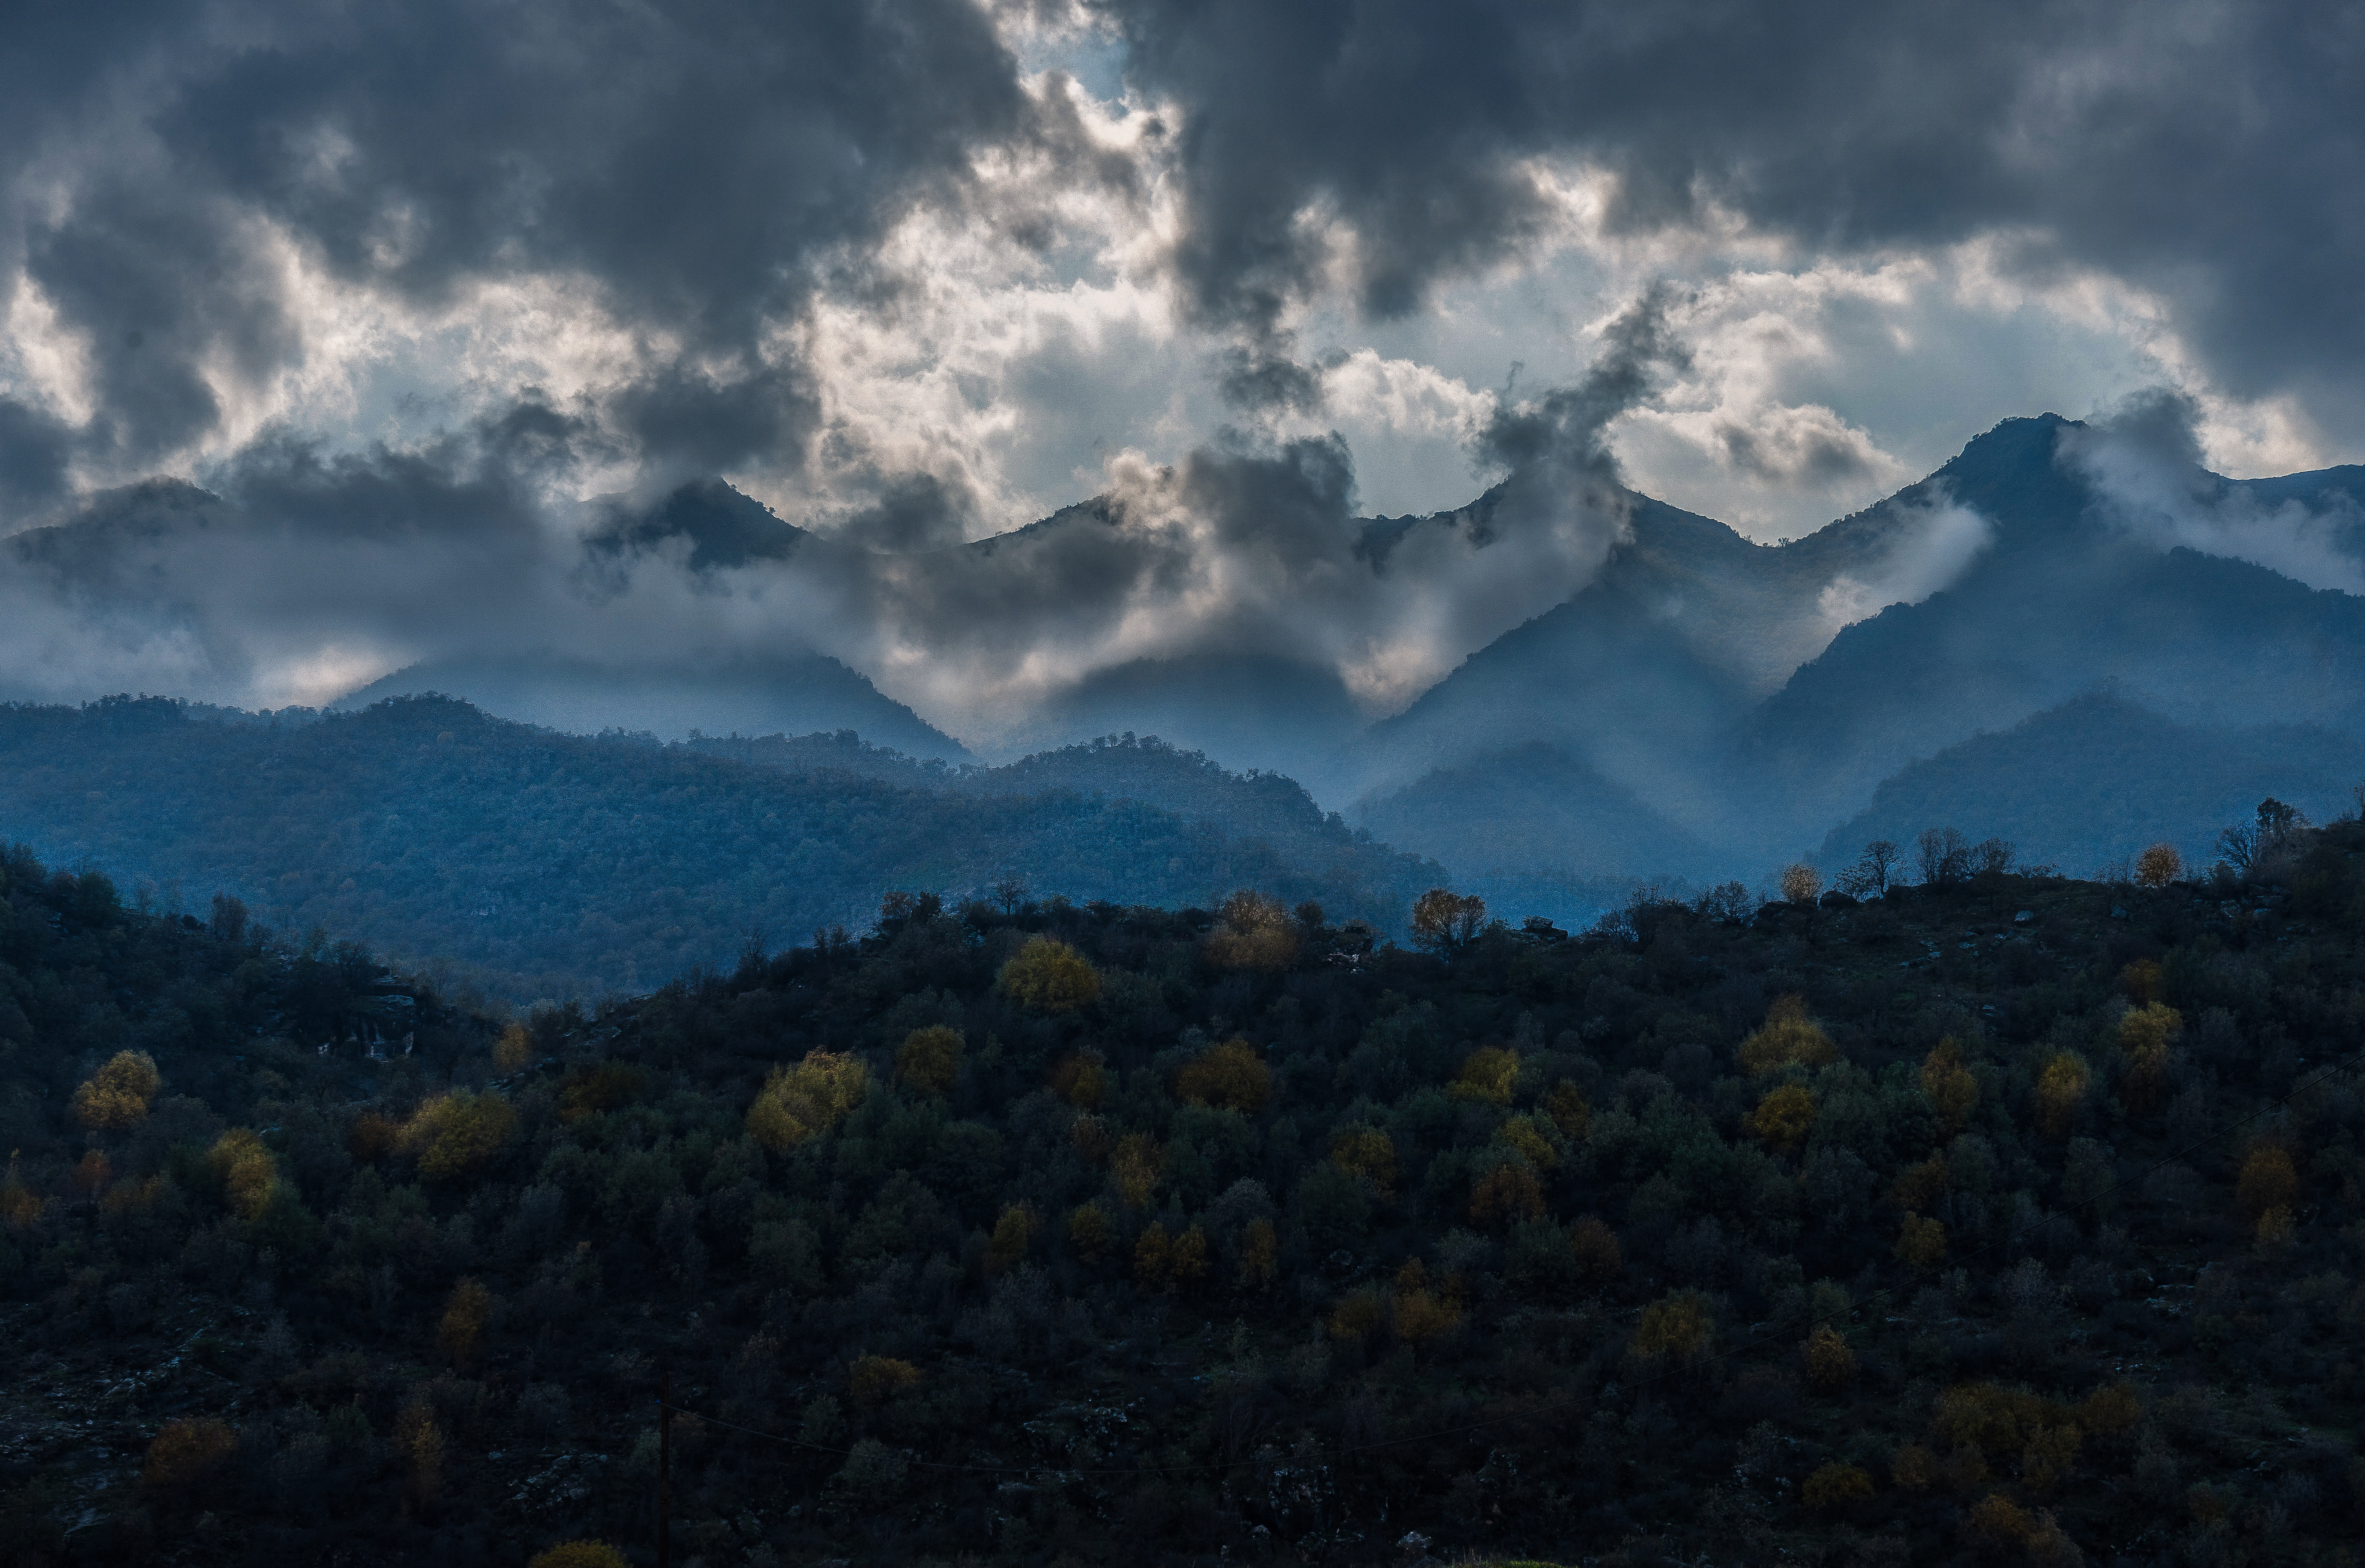
landscape, mountain, sunrise, scenery, sky, cloud, nature, atmosphere, mountainous landforms, mountain range, highland, wilderness, tree, morning, dawn, evening, horizon, meteorological phenomenon, hill, sunlight, ridge, dusk, cumulus, national park, rural area, mount scenery, forest, fell, darkness, computer wallpaper, alps, mist